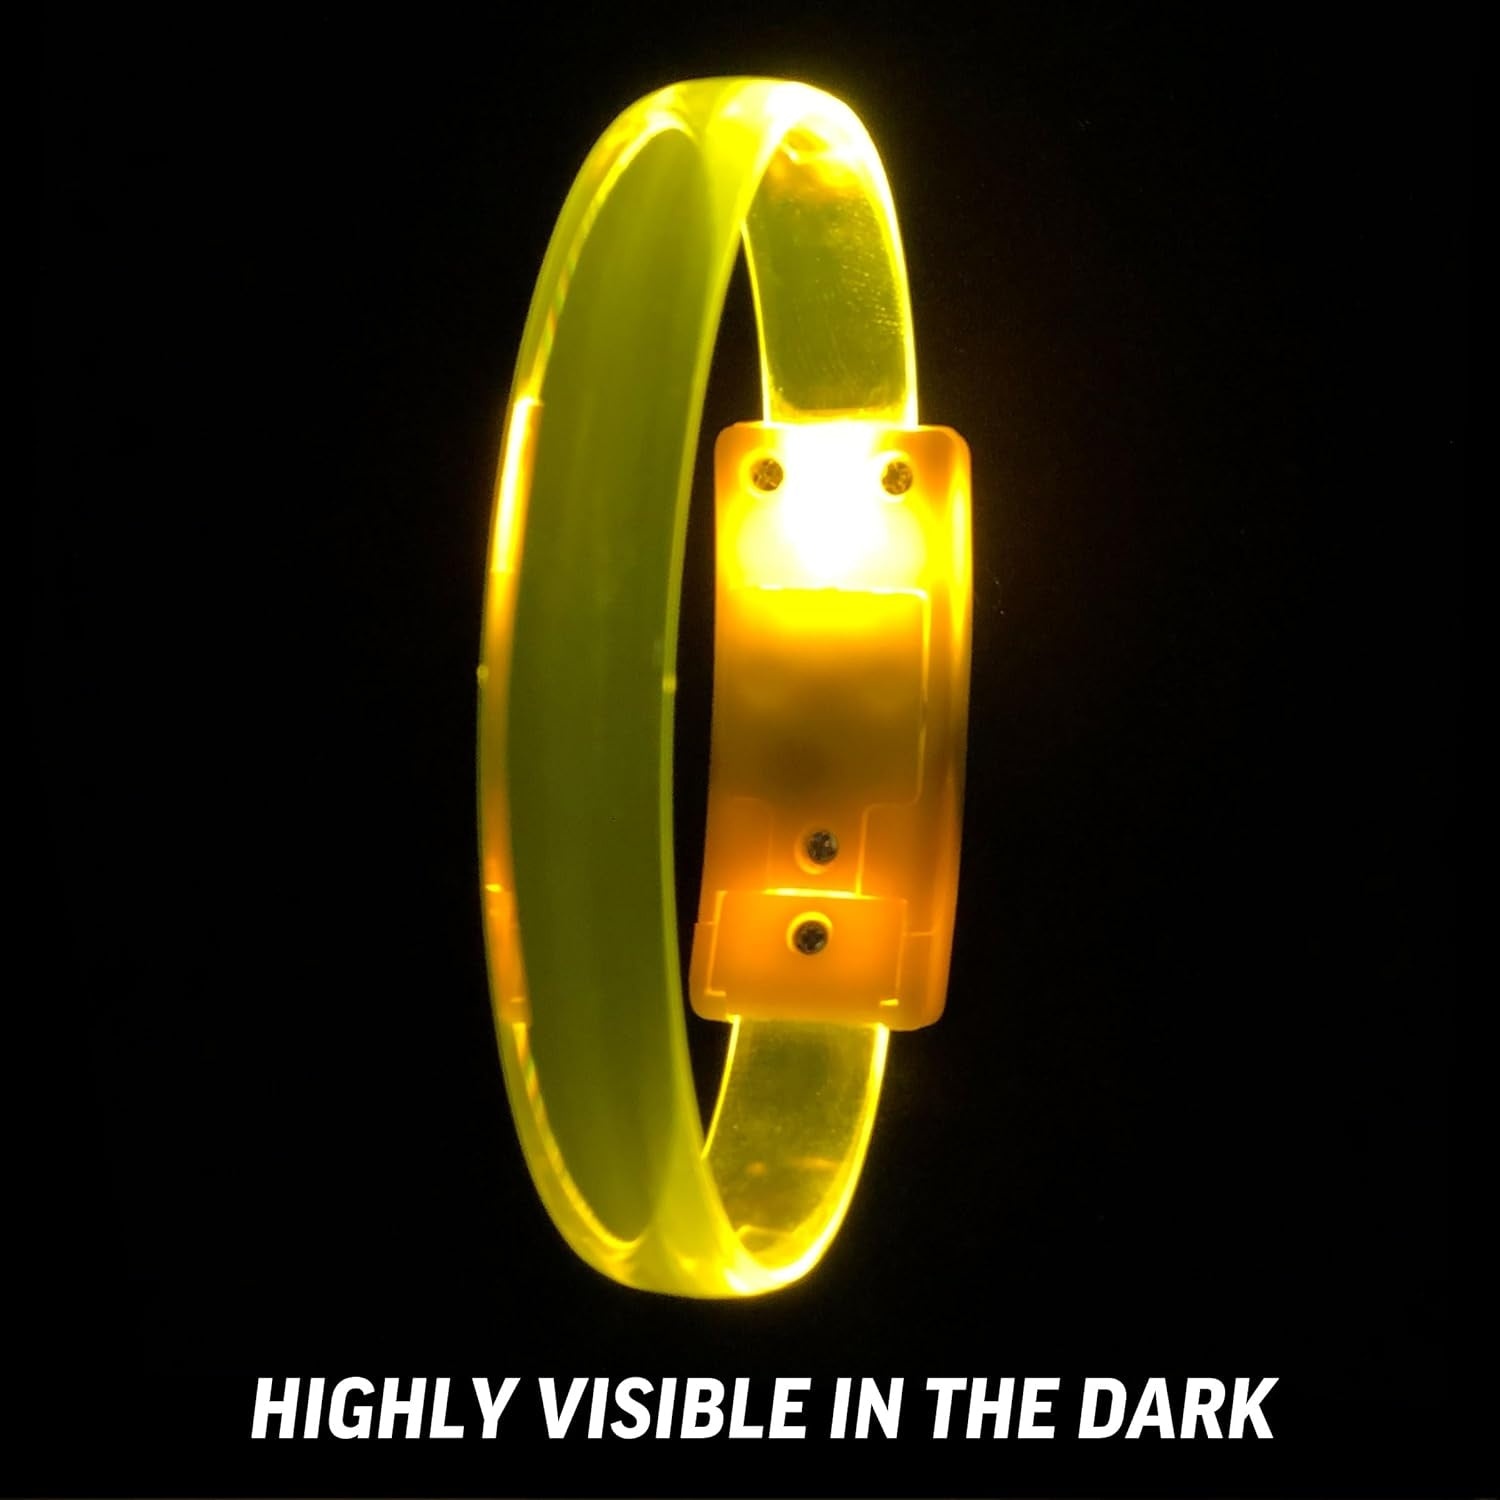
Running Lights for Runners | Led Bracelet (1 Pc / Multicolor)
Brand: GHANSHYAM ENTERPRISE
Magic Band Pack | Glow in The Dark | Flashing Light up for Concerts | Running Lights for Runners | Bracelet | Glow in The Dark Bracelets | Led Bracelet (1 Pc / Multicolor) Description :- This led band is widely used by athletes who usually train at night or run a night race, its different modes help you to be more visible. 3 Flashing light modes will help you not to go unnoticed. This is a very fun band and very useful running light. EASY TO USE: Simply Flip the Switch and the LEDs Will Shine a Bright Steady Light. PERFECT FOR ANY OCCASION: Festivals, Halloween, Concerts or Any Night on the Town! SHINE ON & ON: Batteries are Replaceable so Lighted Bracelets Can Be Used For Multiple Events. Dimension :- Volu. Weight (Gm) :- 50 Product Weight (Gm) :- 10 Ship Weight (Gm) :- 50 Length (Cm) :- 10 Breadth (Cm) :- 10 Height (Cm) :- 2
Category: Sporting Goods > Athletics > Track & Field > Track & Field Training Aids